Siege of Namur (1914)

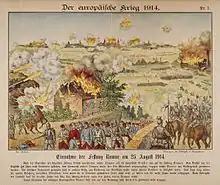

Bülow ordered General von Gallwitz, commander of the Guard Reserve Corps, to lead the attack on Namur with , while the 3rd Army guarded against an attack by the Allies between Namur and Givet. The super-heavy artillery and engineer units from Liège were sent to Namur along the Meuse valley and the experience gained in the operation against the Fortified Position of Liège, led the attacking troops to take the shortest routes to Namur, which brought the Guard Reserve Corps to the north bank of the Meuse and the XI Corps to the south bank. Bülow arrived at the headquarters of Gallwitz on 20 August and insisted that the 1st Guard Reserve Division move further round to the north and north-west of Namur, to protect the left flank of the 2nd Army as it wheeled around the fortress.